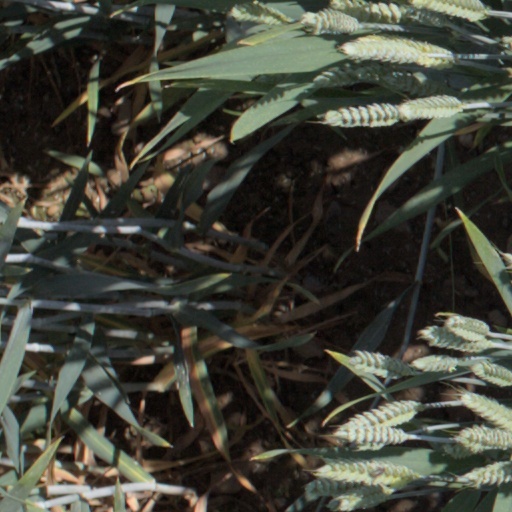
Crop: wheat